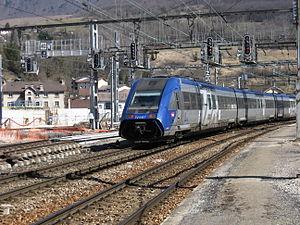
On appelle livrée la décoration extérieure d'un matériel roulant ferroviaire. Au cours de son histoire, depuis 1938, la Société nationale des chemins de fer français a utilisé de nombreuses livrées liées aux modes et aux changements de matériels. Certaines sont des essais sans lendemain sur quelques machines, d'autres sont de véritables marqueurs de l'identité de l'entreprise, par exemple la livrée « béton ».
La gare de Bellegarde est une gare ferroviaire française des lignes de Lyon-Perrache à Genève et de Bourg-en-Bresse à Bellegarde, située sur le territoire de la commune nouvelle de Valserhône et plus précisément sur la commune déléguée de Bellegarde-sur-Valserine, dans le département de l'Ain.